Nationwide Airlines (South Africa)

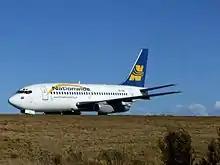
ZS-OEZ, the aircraft involved in the incident, pictured 4 months prior at George Airport.

Captain Trevor Arnold was subsequently honoured through the receipt of the international Polaris Award for his airmanship and the handling of the emergency.